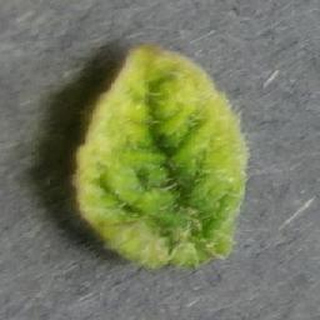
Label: tomato_yellow_leaf_curl_virus